Allegiant Air

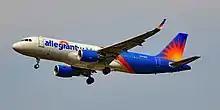
Allegiant Air Airbus A320

In 2015, Allegiant Air was monitored by the FAA after several emergency landings and aborted takeoffs. ABC interviewed a former Allegiant mechanic, who said "Dedicated steps were not being performed with maintenance manuals or even with general practices, before an aircraft is released." A survey found that 46 of the company's 86 aircraft had made emergency landings, all of which involved MD-80s. The average age of Allegiant's MD-80 fleet was 29 years, compared to less than 13 years for its Airbus fleet.